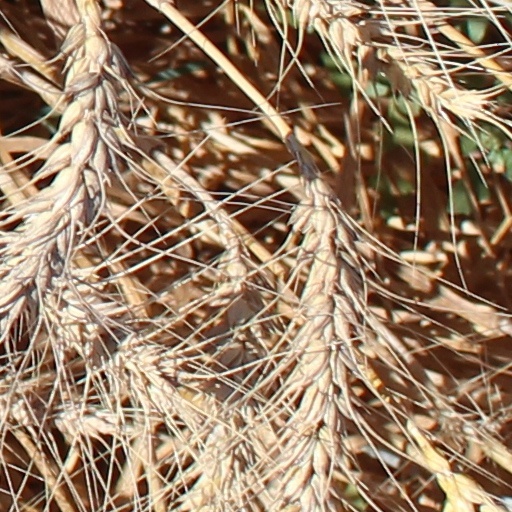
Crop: wheat